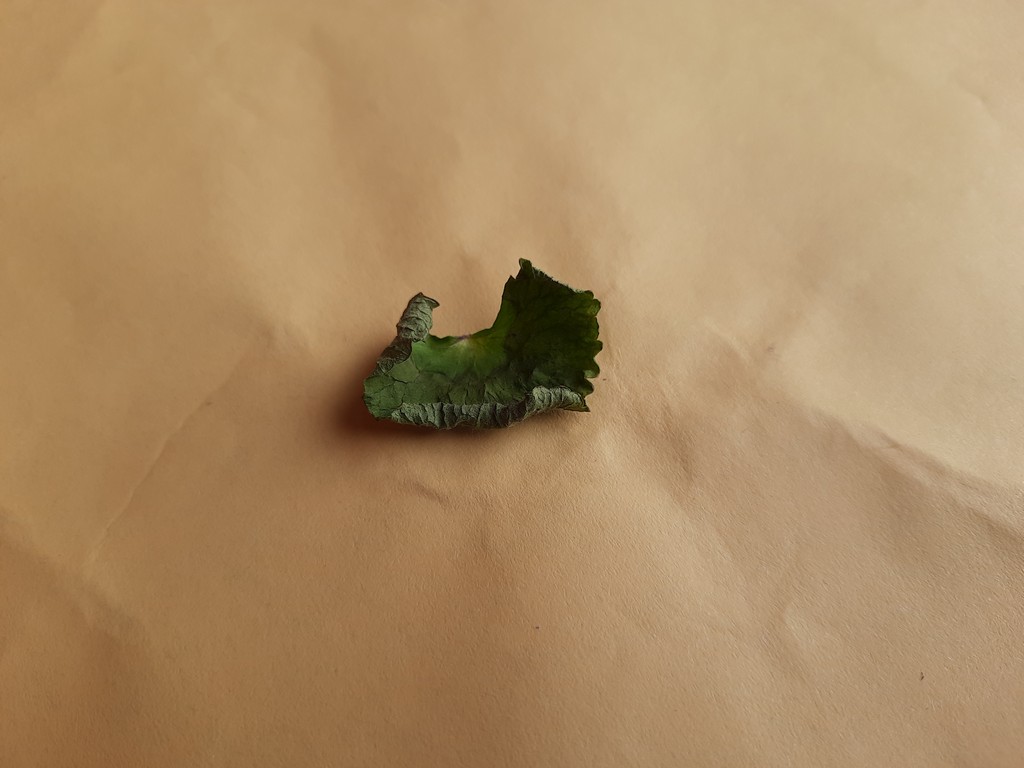
Label: Dried